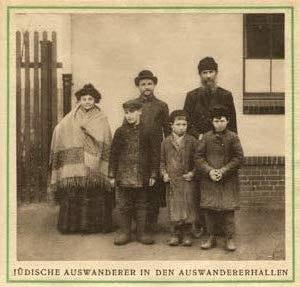
Famille Ashkénaze d'Europe centrale (frontière allemano-polonaise) XIXe Siècle. Ancienne photo ne faisant pas objet d'un droit à l'image ou de la necessité de la demande d'exploitation. Scanné carte. photo présente sur Wikipedia
Le yiddish, également orthographié en français yidich, d'après les recommandations des linguistes, mais aussi yidish, jiddisch, jidisch, yiddisch, idiche ou yidiche, est une langue germanique dérivée du haut allemand, avec un apport de vocabulaire hébreu et slave, qui a servi de langue vernaculaire aux communautés juives d'Europe centrale et orientale à partir du Moyen Âge. Il est également parfois appelé judéo-allemand ou jargon.
L'appellation Ashkénazes \aʃ.ke.naz\, Ashkenazes ou Ashkenazim désigne les Juifs d'Europe centrale et orientale. Ils constituent avec les Séfarades et les Mizrahim l'un des principaux groupes ethniques juifs.